State of Riverina

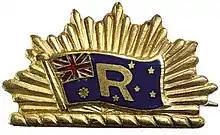
Badge of the Riverina Movement

The Riverina Movement was a short-lived movement that advocated the creation of the State of Riverina.